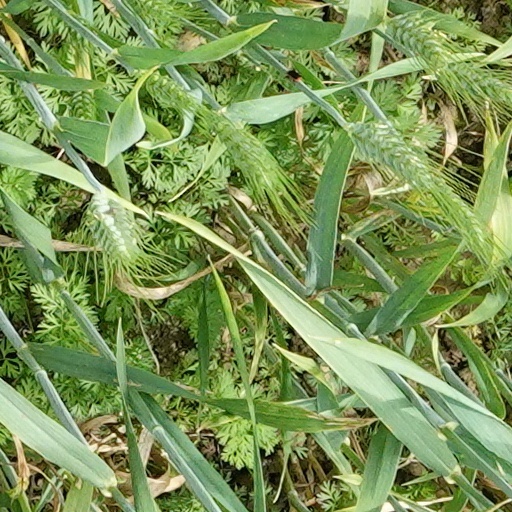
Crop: wheat